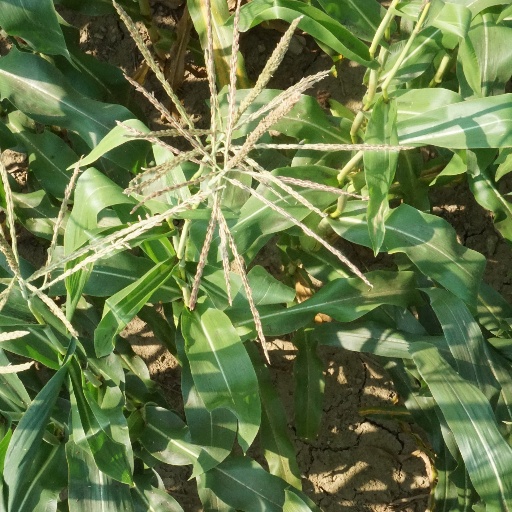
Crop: maize; corn